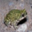
Label: frog